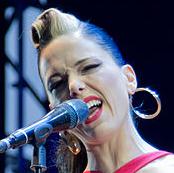
Age: 40